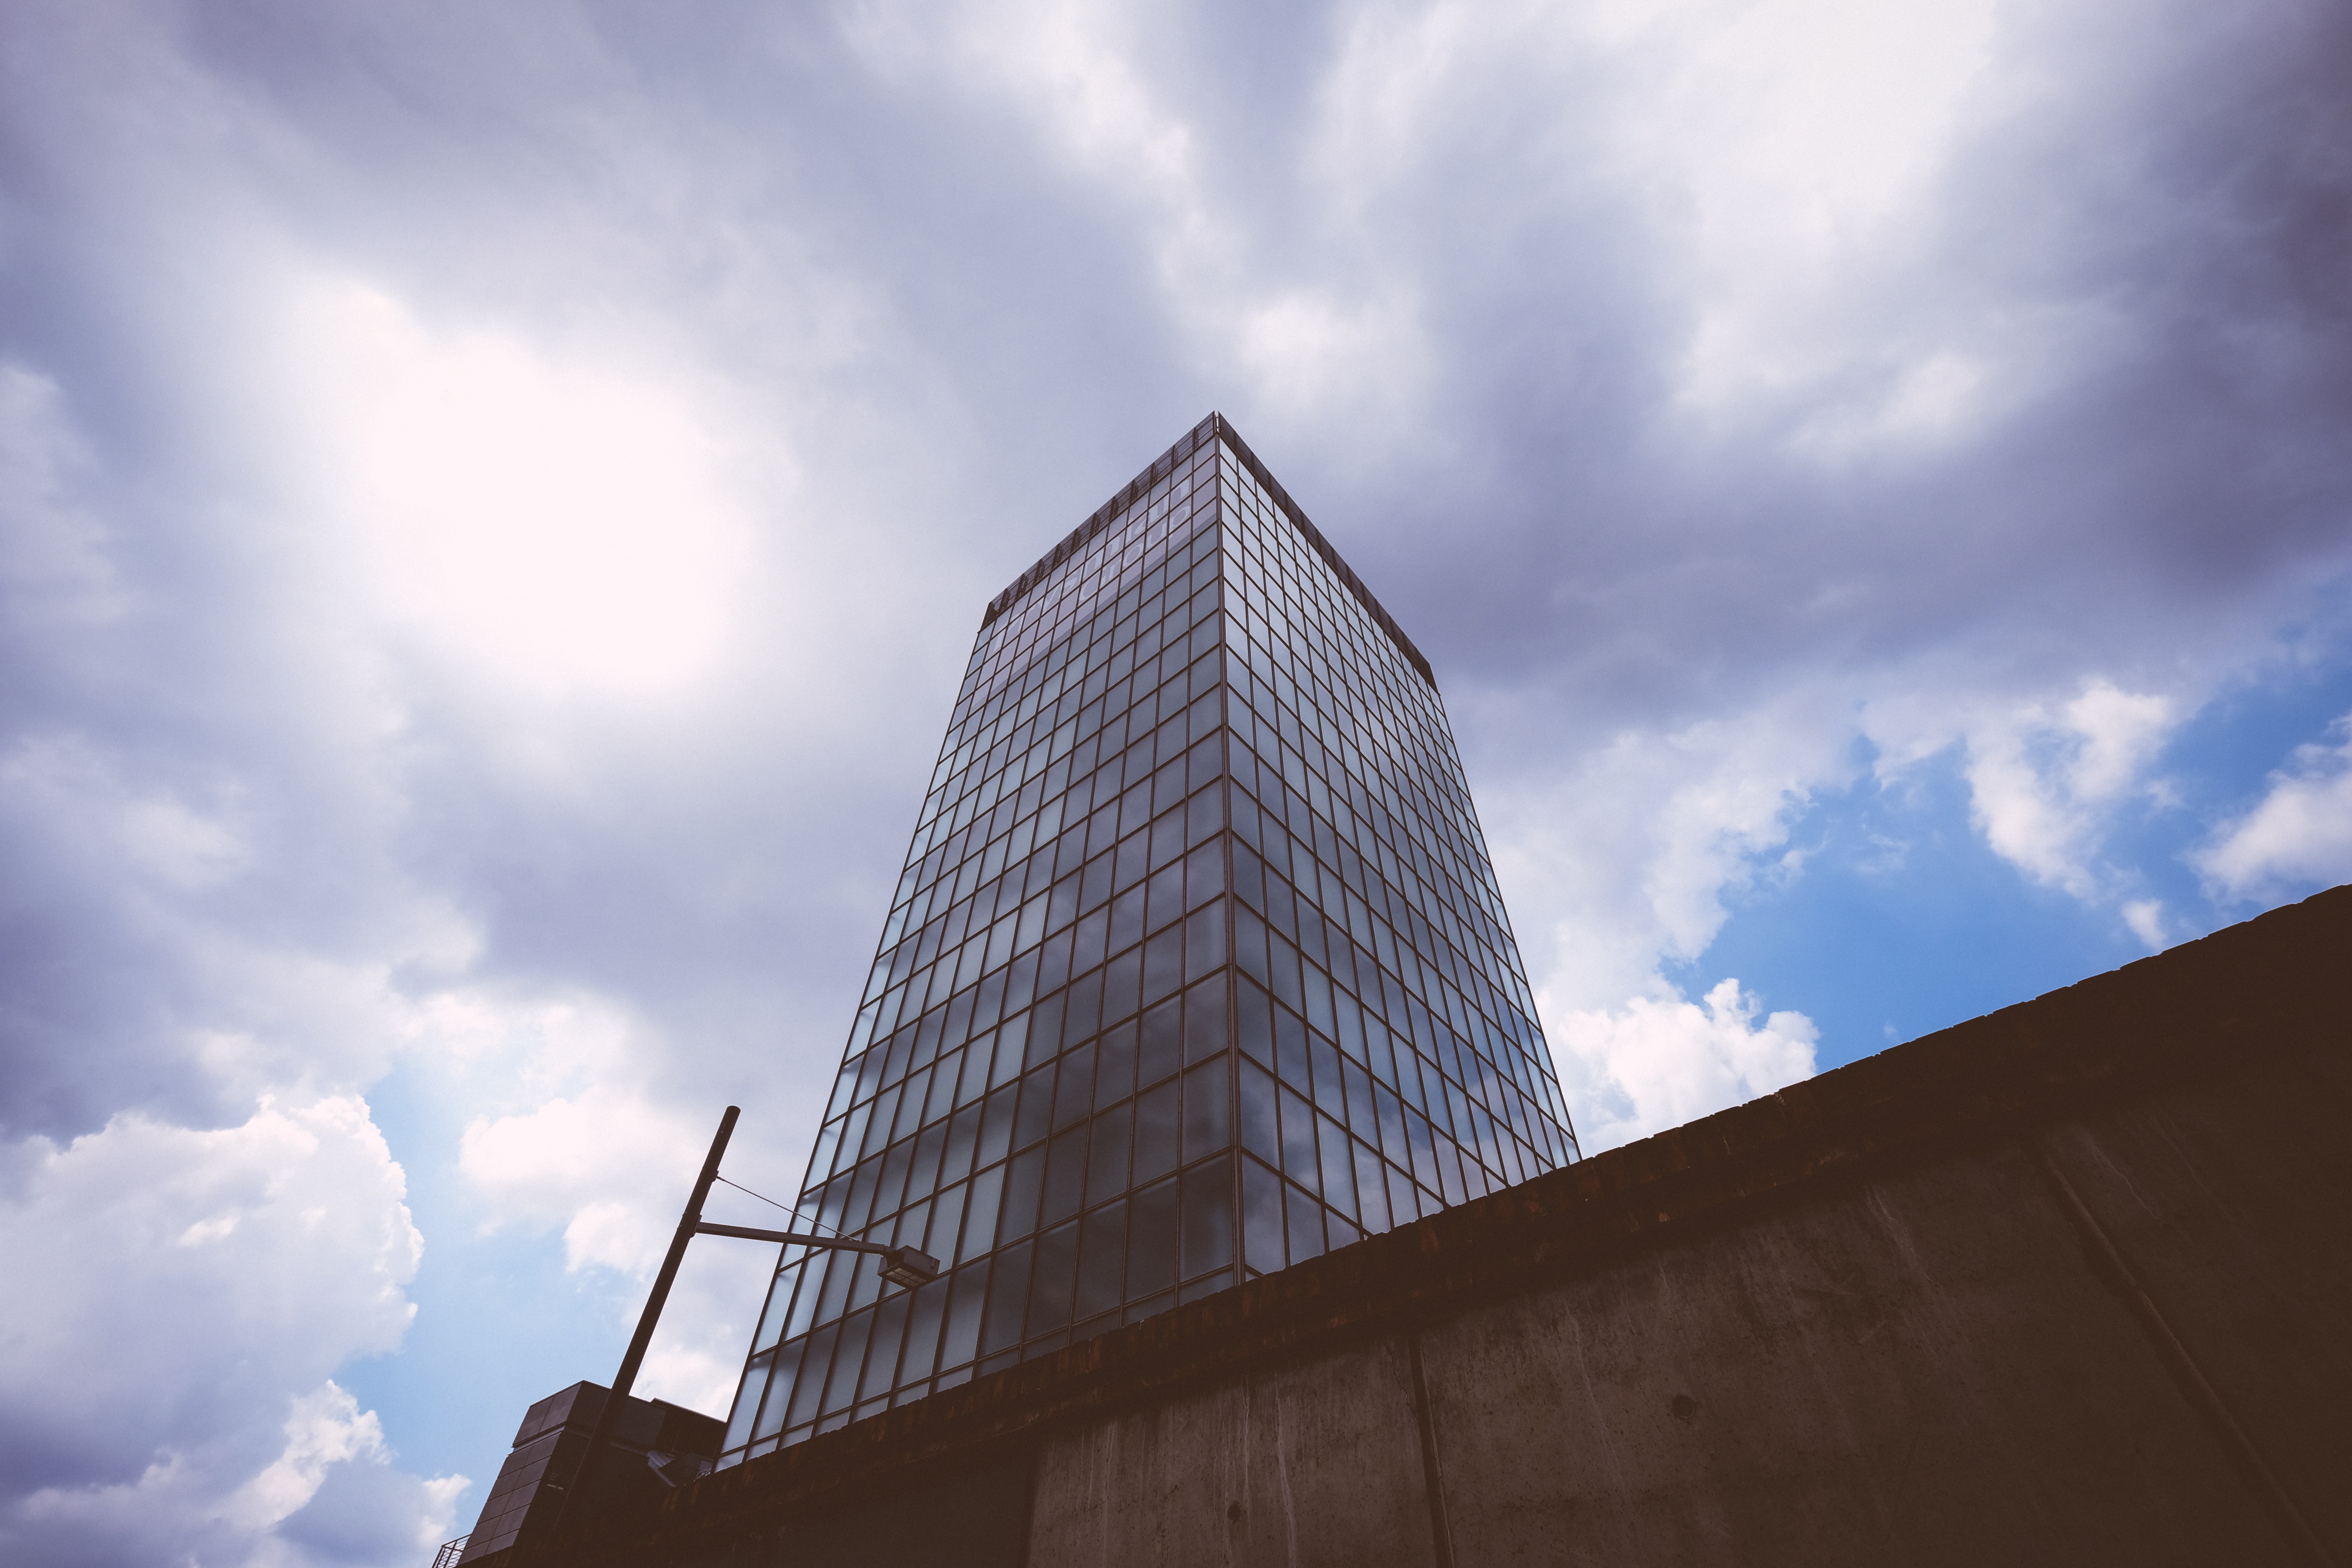
sky, blue, architecture, daytime, cloud, landmark, urban area, building, metropolitan area, skyscraper, city, line, tower block, tower, facade, reflection, metropolis, cumulus, house, world, meteorological phenomenon, daylighting